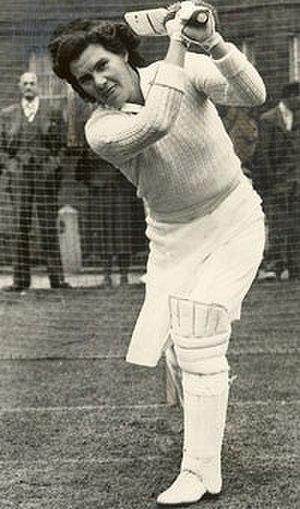
Elizabeth Rebecca Wilson, dite Betty Wilson, est une joueuse de cricket internationale australienne née le 21 novembre 1921 à Abbotsford et morte le 22 janvier 2010. Elle débute à l'âge de 16 ans dans l'équipe du Victoria et dispute son premier test-match avec la sélection australienne en 1948. Elle prend part à la dernière de ses 11 rencontres à ce niveau en 1958. Joueuse polyvalente, elle est la première personne, hommes et femmes confondus, à réaliser un century et à prendre au moins dix guichets dans un même match dans ce format. Elle est admise au temple de la renommée de l'ICC en 2015.